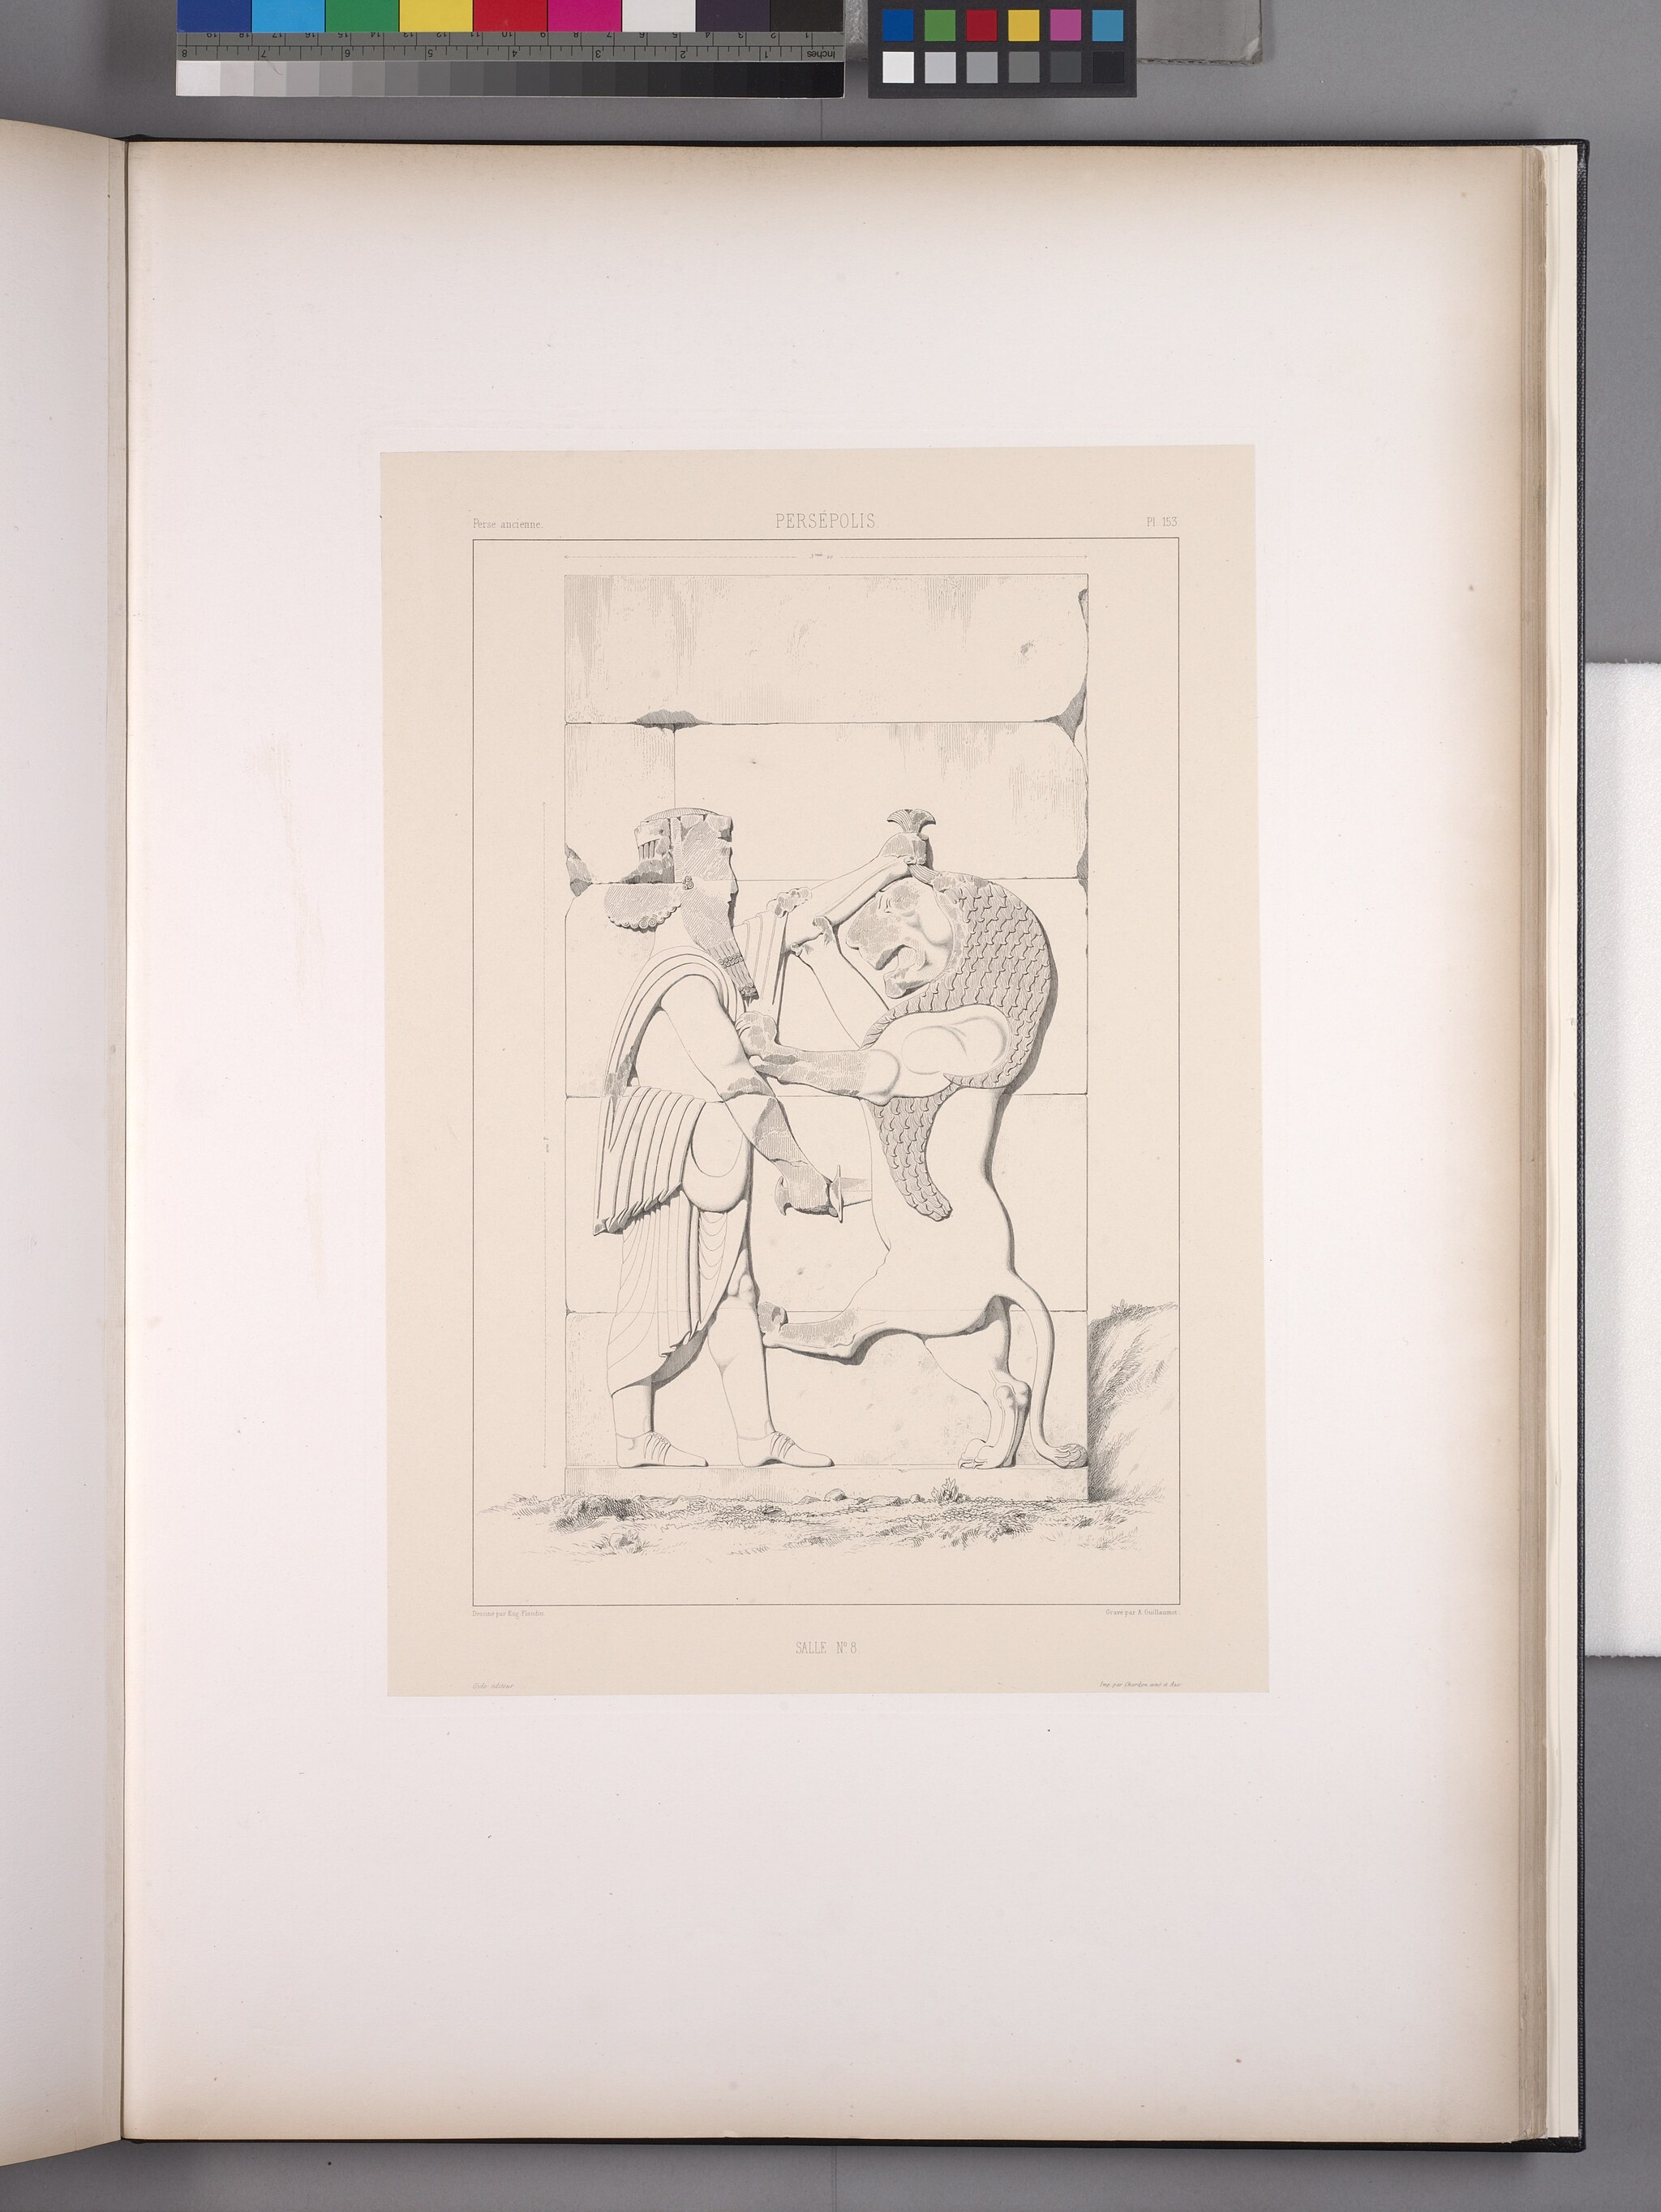
Title: Persépolis. Salle no. 8. (Bas-relief.) (NYPL b12482496-1542866)
Description: Persépolis. Salle no. 8. (Bas-relief.)
Date: 1851
Categories: Images uploaded by Fæ, PD-old-100-expired, PD-scan (PD-old-auto-expired), Images from the New York Public Library, CC-PD-Mark, Media needing category review as of 28 October 2016, NYPL General Research Division, Persepolis in the 19th century, Voyage en Perse, PD-old missing SDC copyright status, Illustrations of Hall of hundred columns, Reliefs of king killing a lion, Hall of hundred columns, Illustrations of Persepolis